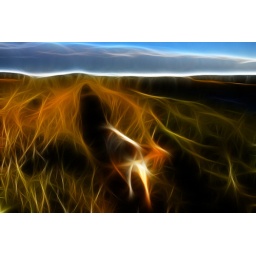
An impression of my dog walking through long grass !(she's the bright bit in the middle !)-Fractalius filter.